Moonwalking with Einstein

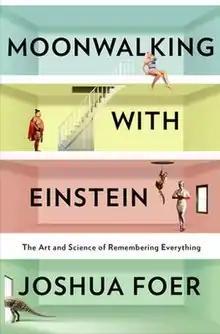

Moonwalking with Einstein: The Art and Science of Remembering Everything is a nonfiction book by Joshua Foer, first published in 2011. "Moonwalking with Einstein" debuted at number 3 on the "New York Times" bestseller list and stayed on the list for 8 weeks.